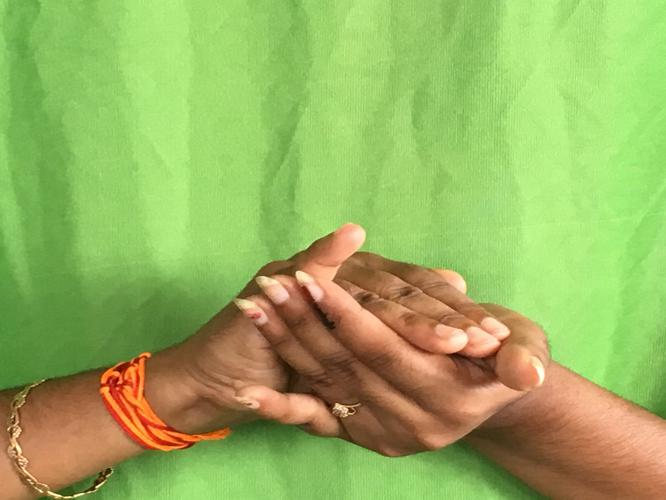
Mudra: Samputa
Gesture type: double_hand